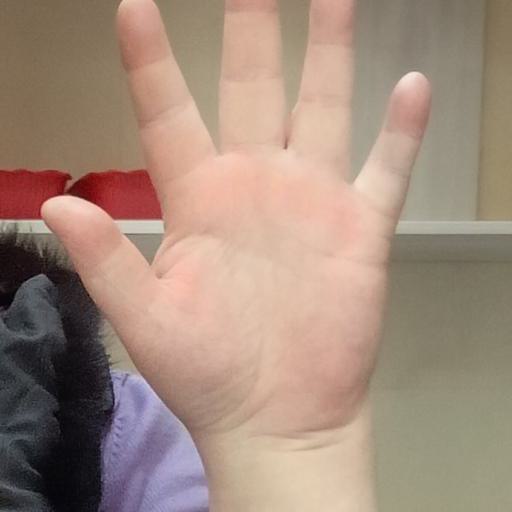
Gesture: palm